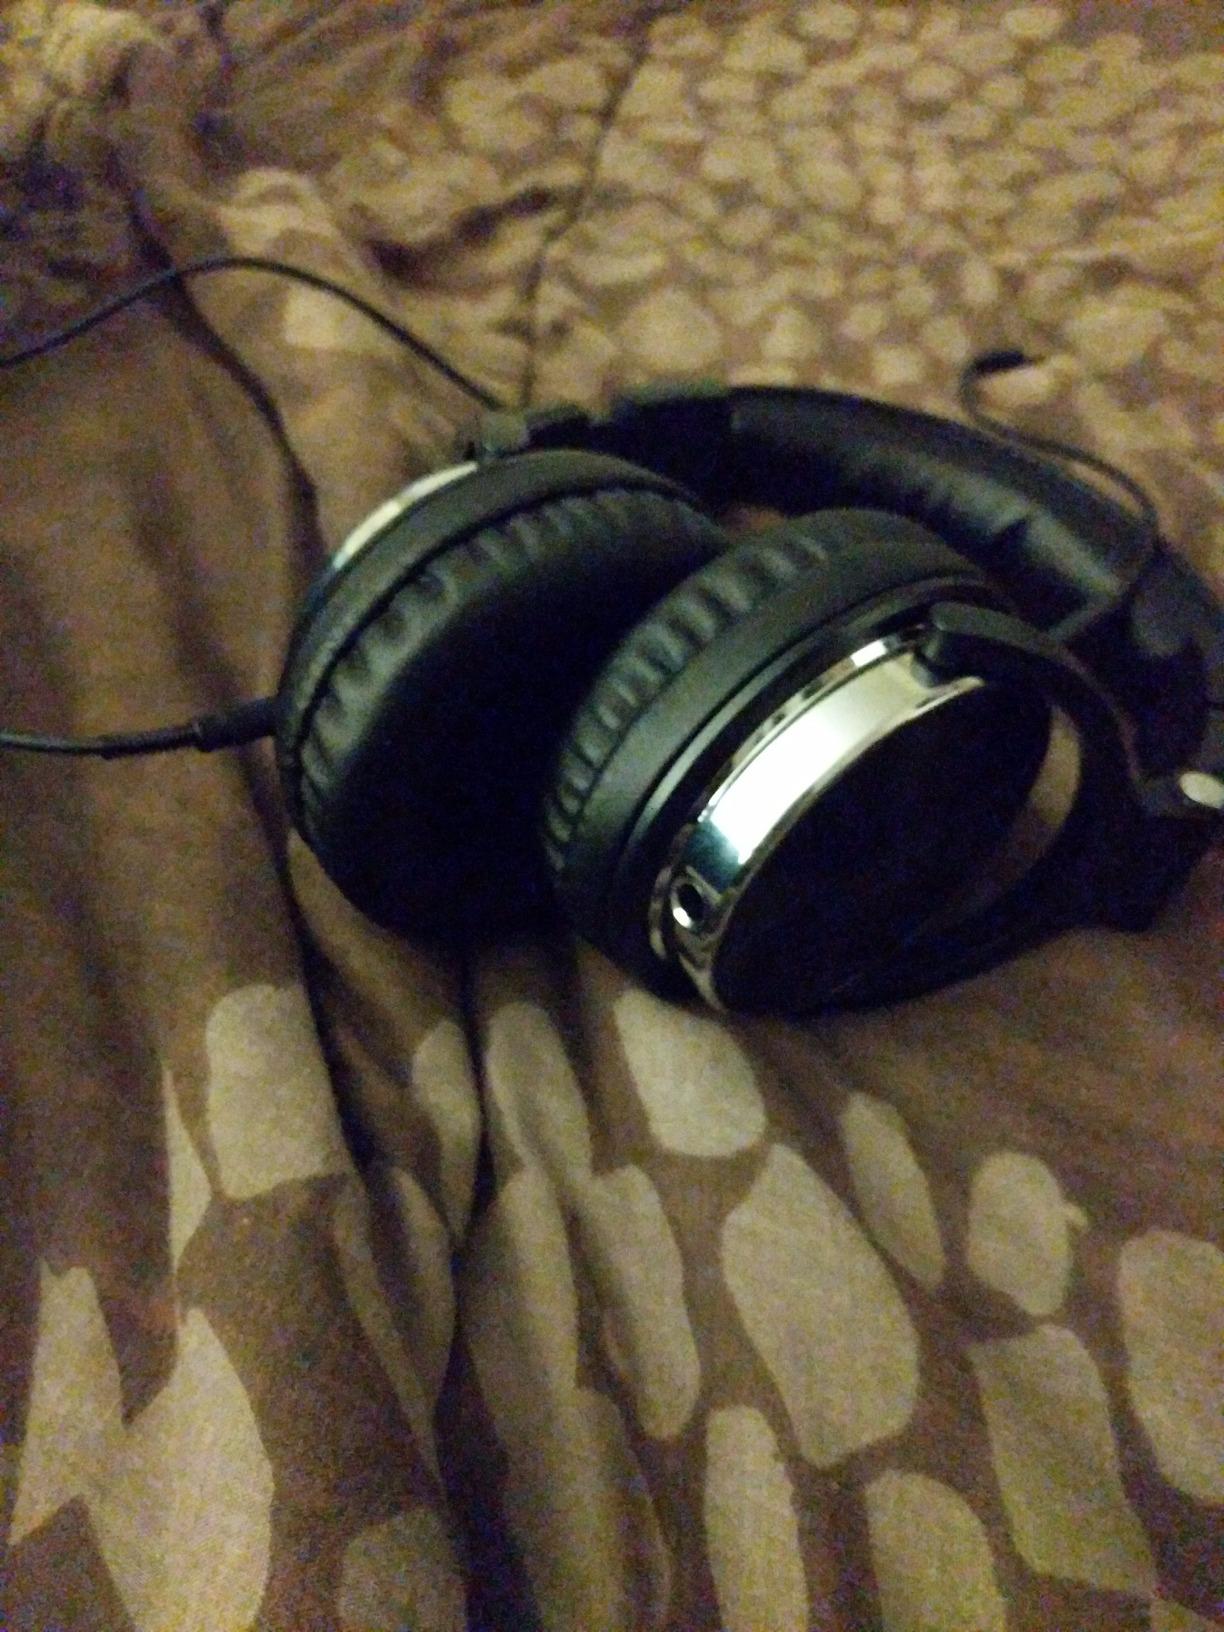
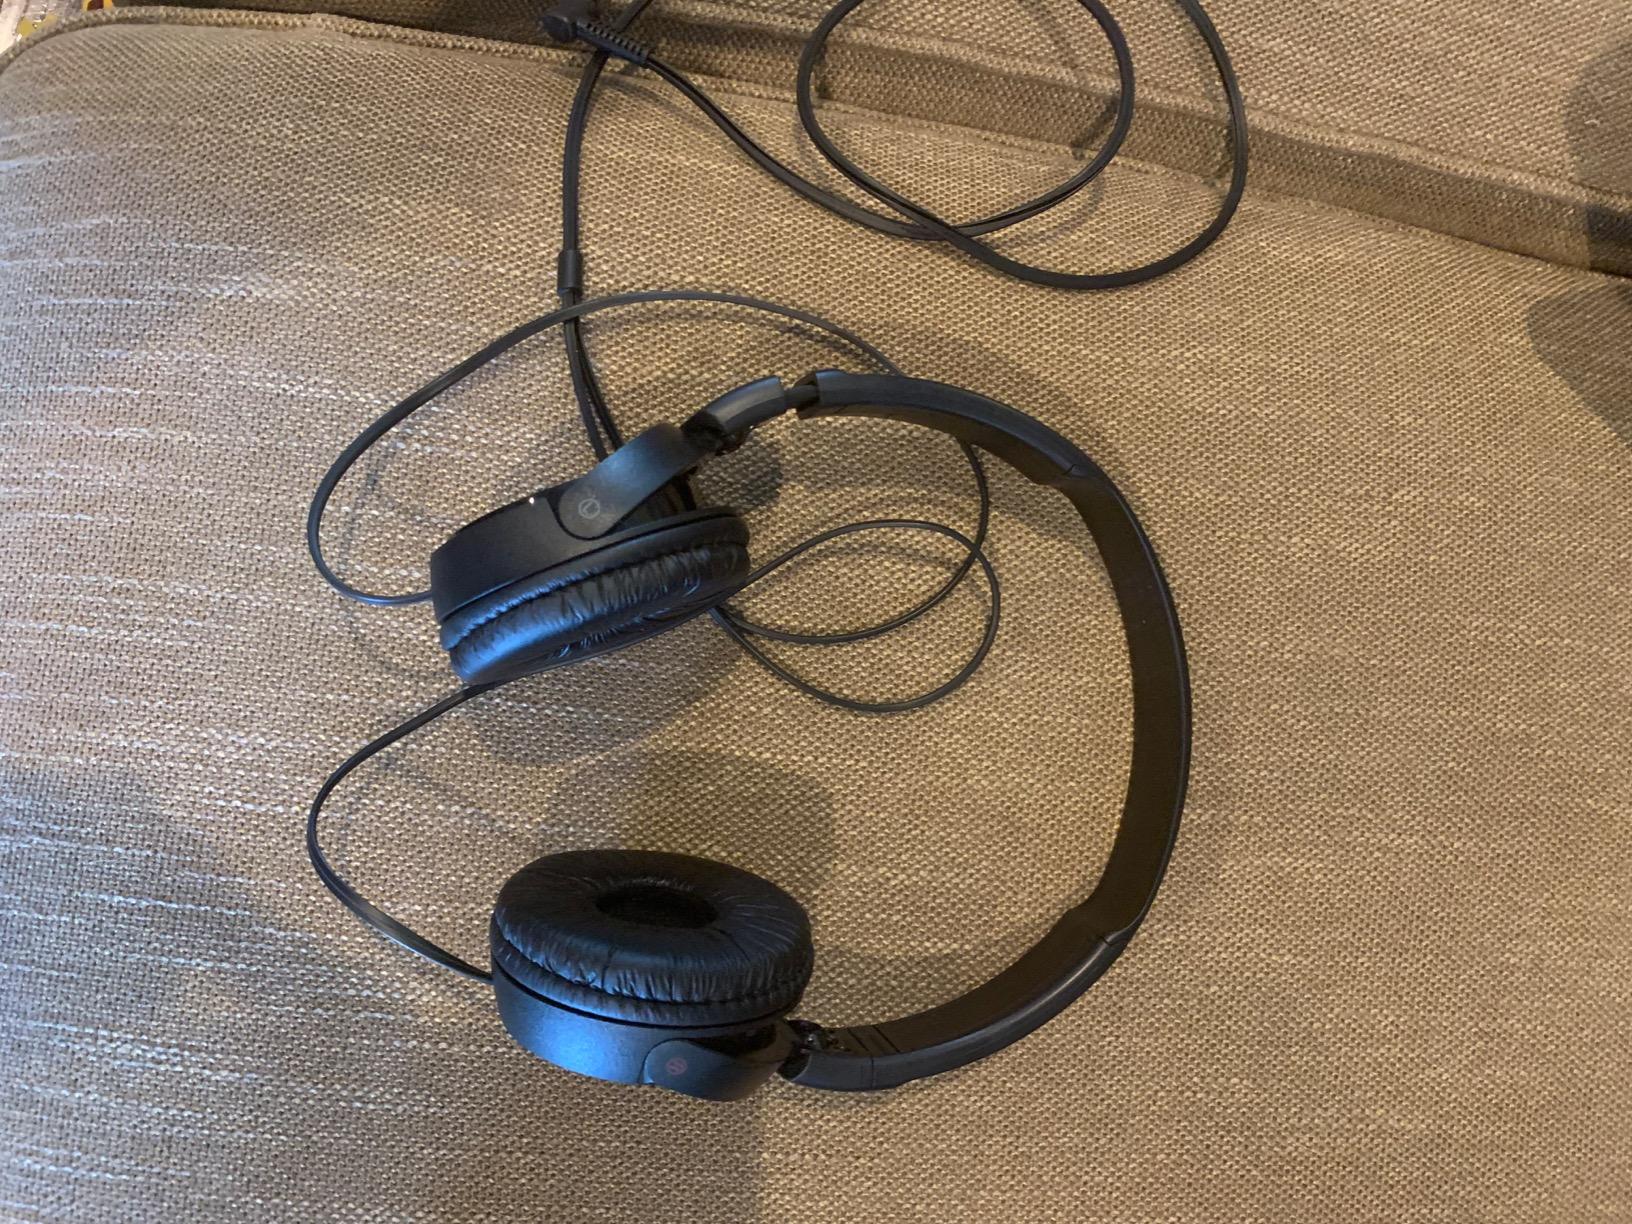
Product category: headphones
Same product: no